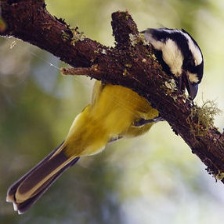
Species: CRESTED SHRIKETIT
Scientific name: FALCUNCULUS FRONTATUS